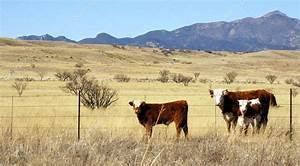
cow